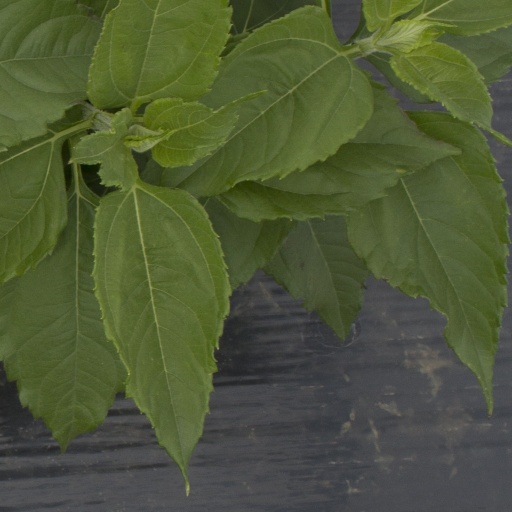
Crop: Jerusalem artichoke